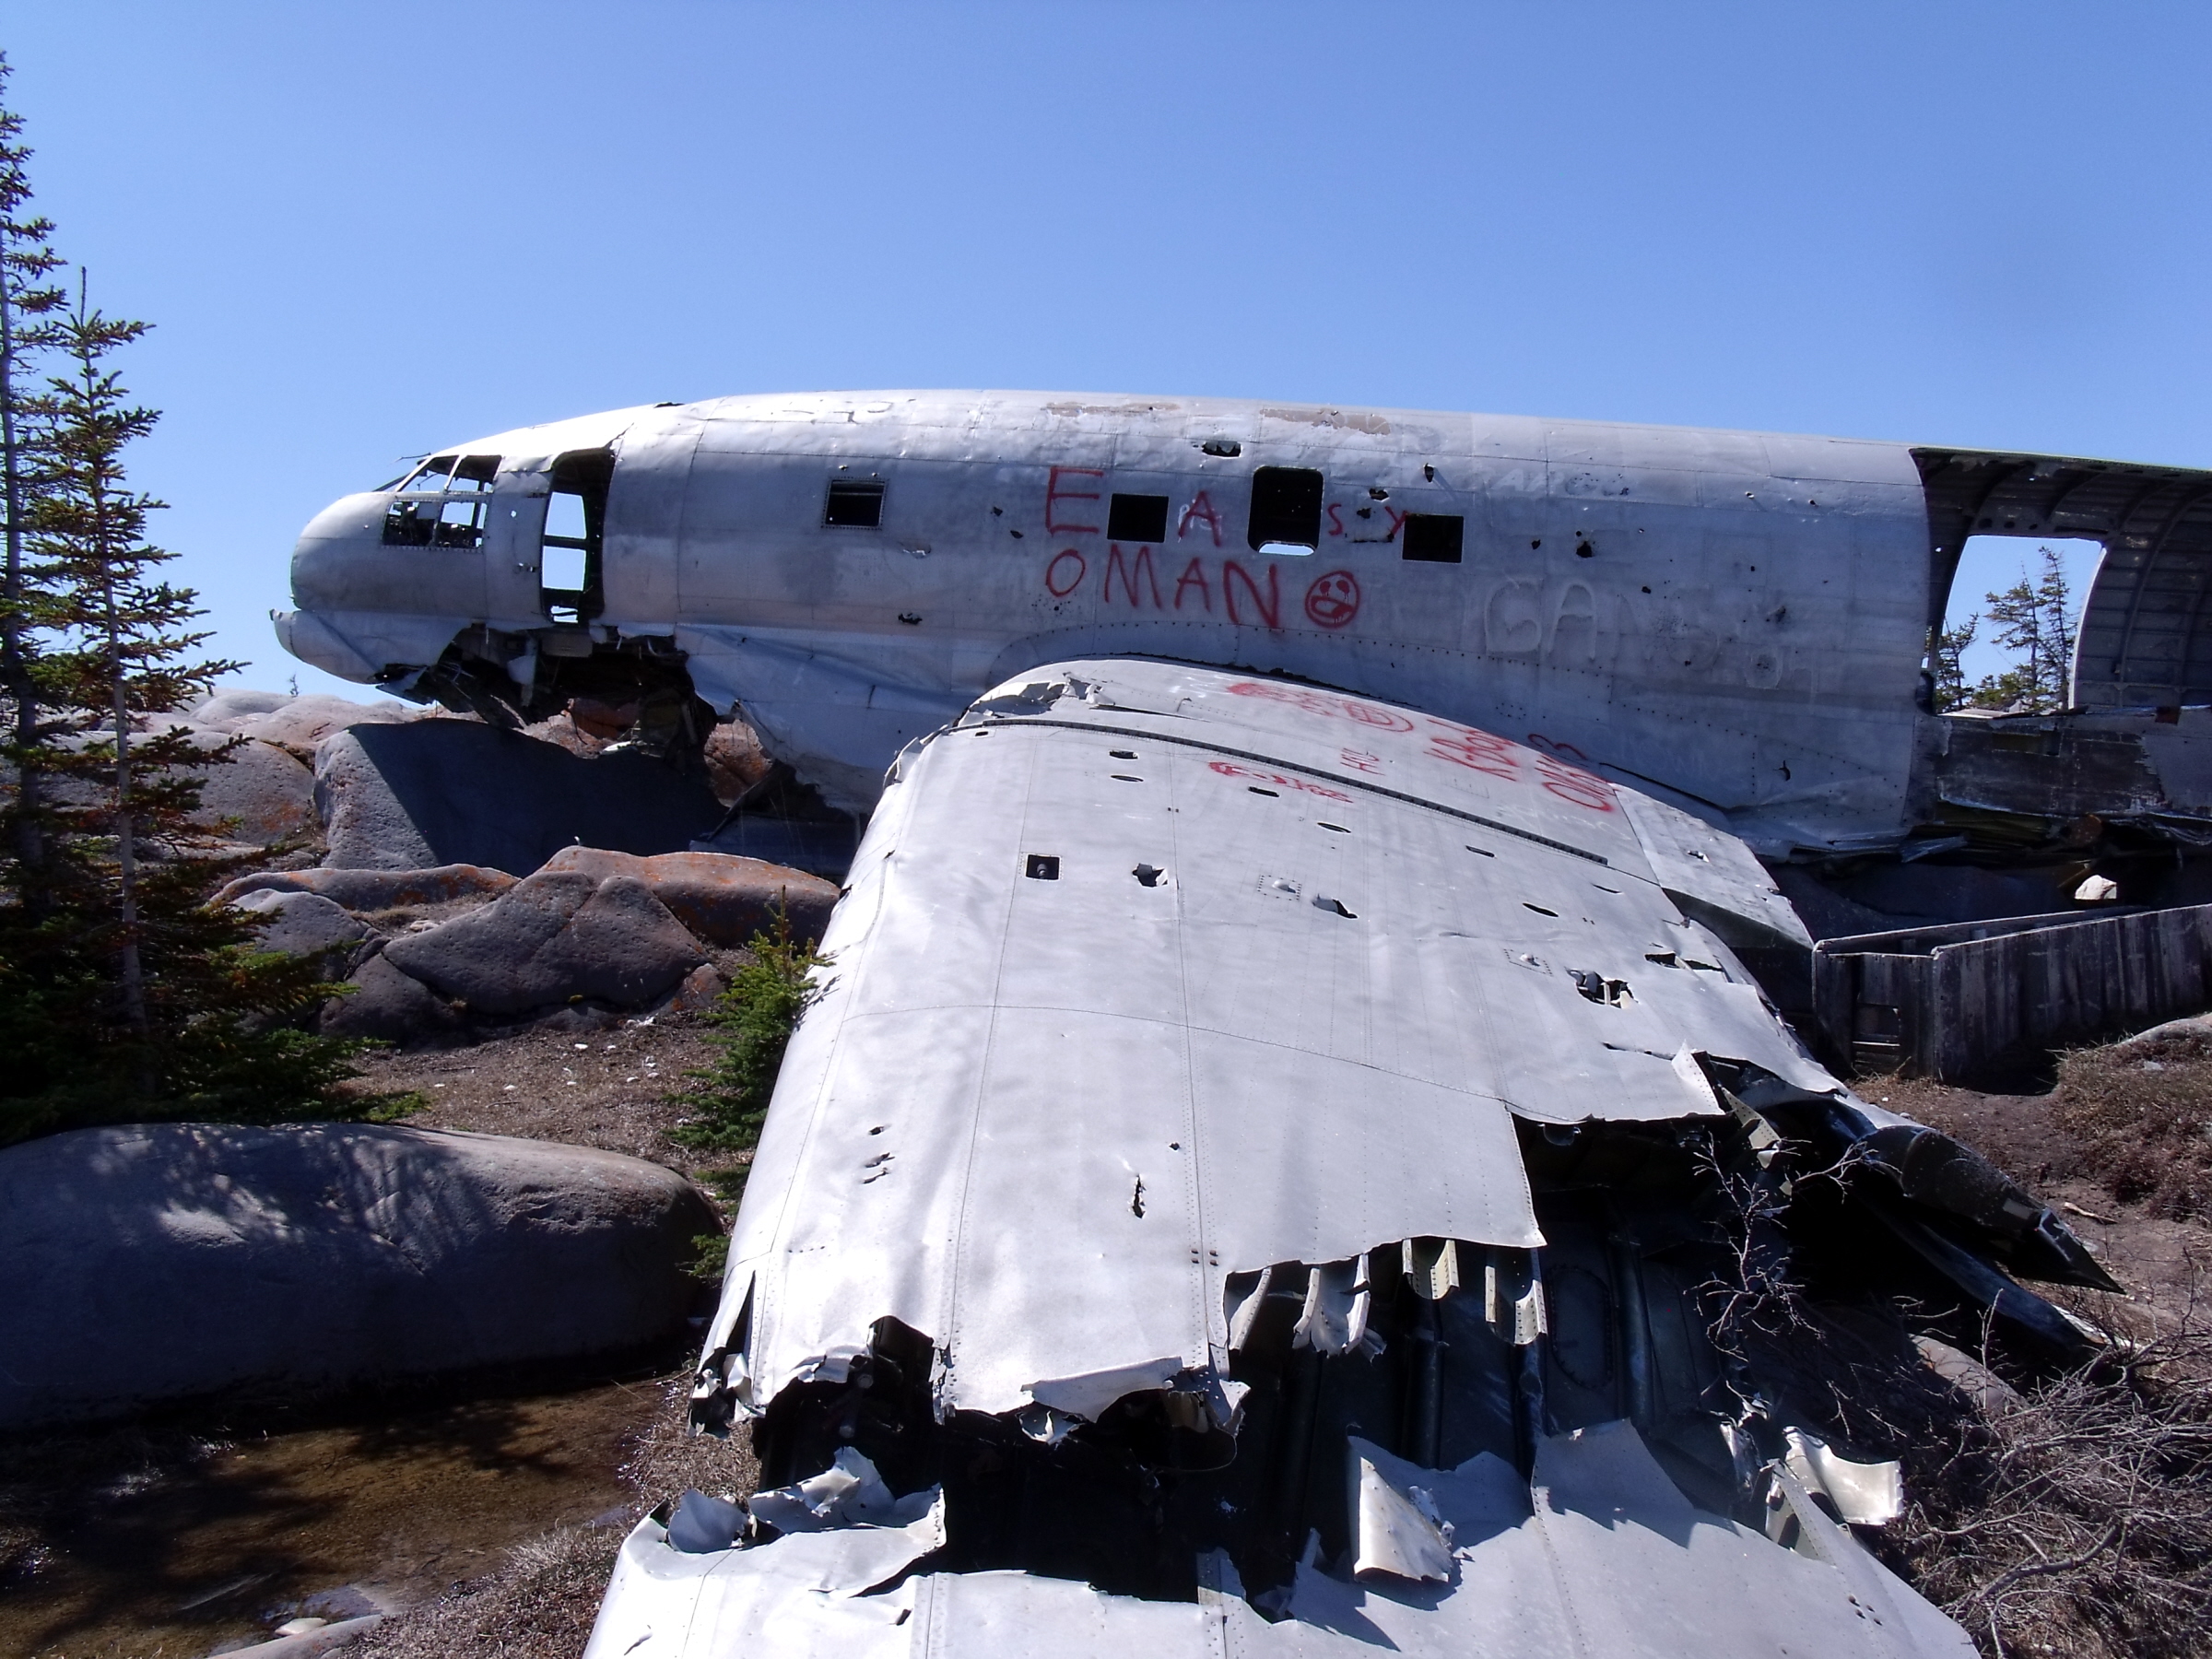
forest, airplane, plane, aircraft, transport, vehicle, aviation, blue, decay, graffiti, crash, rocks, silver, mechanical, geotagged, boreal, subarcticmike, c46, survivors, military aircraft, atmosphere of earth, propeller driven aircraft